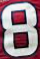
Number: 8